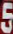
Number: 5